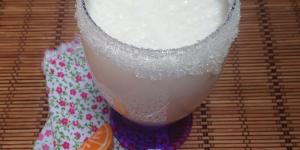
crema de mandarina casera